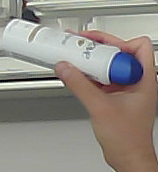
Product: dove_spray